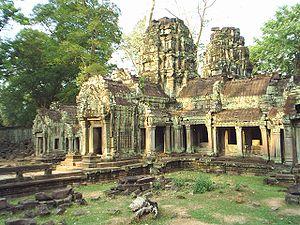
L'architecture khmère est un style très spécifique de construction propre à l'Empire khmer, inspiré des édifices religieux hindouistes de l'Inde et qui affirma le caractère sacré du pouvoir des rois khmers déifiés par des temples gigantesques. Le site le plus connu est celui d'Angkor au Cambodge.